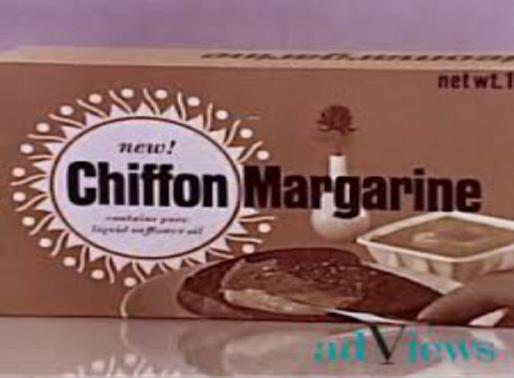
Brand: chiffon
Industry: Food